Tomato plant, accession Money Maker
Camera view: vertical (180 deg); turntable rotation: 90 degrees
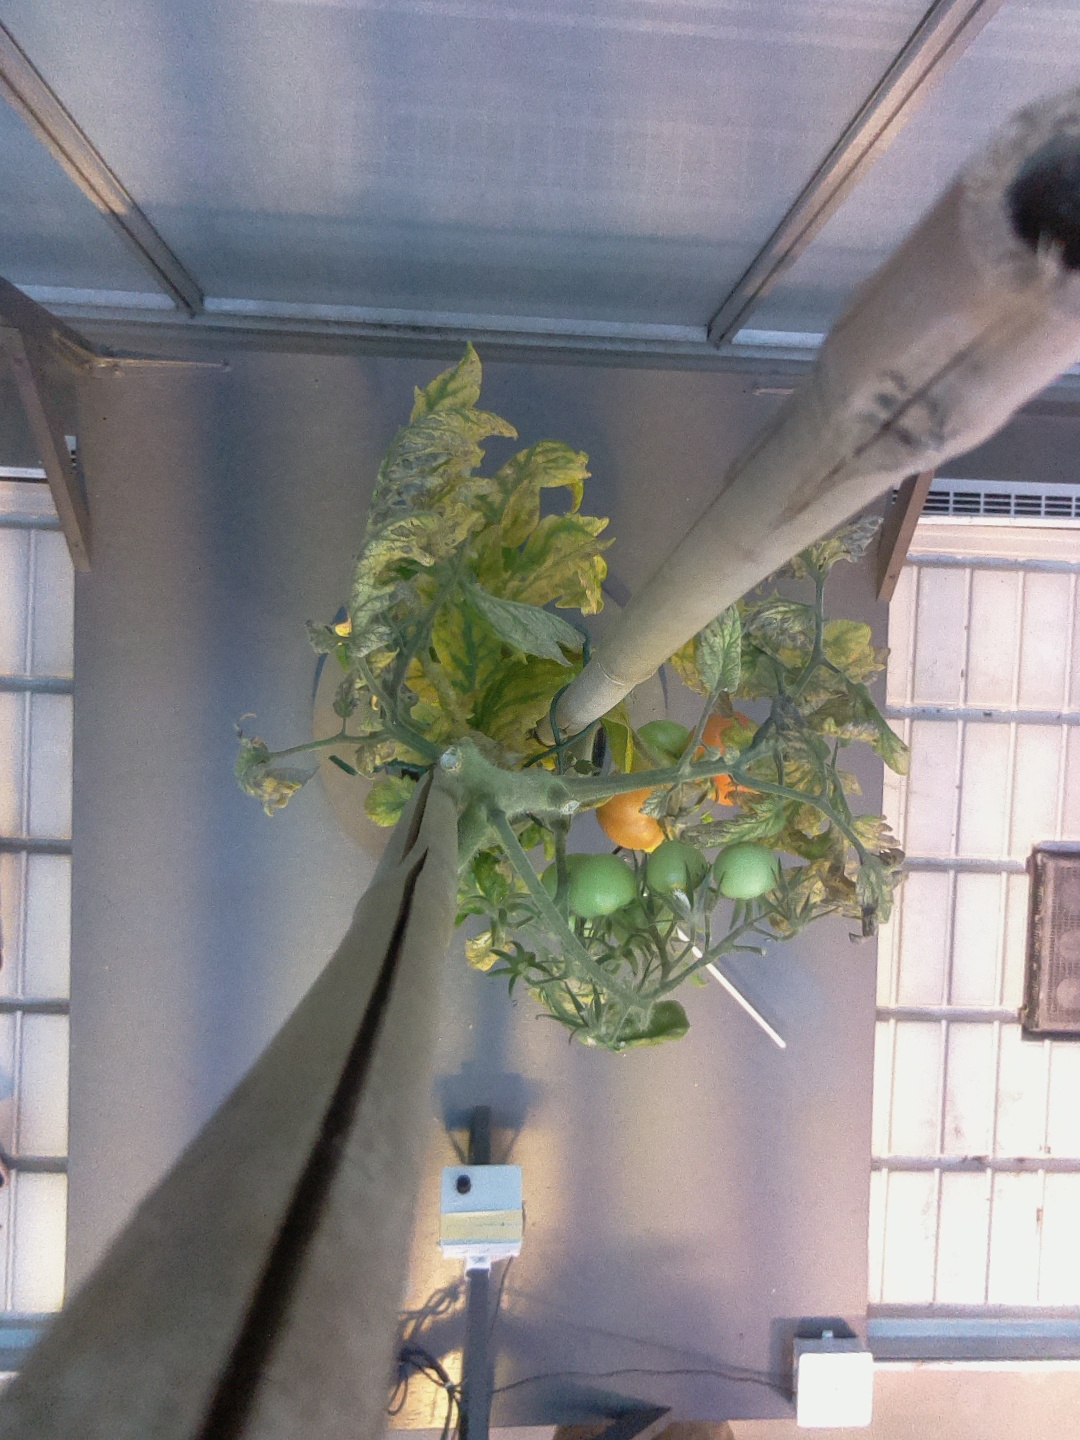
BBCH growth stage 82: 20%-30% of fruits show typical fully ripe color